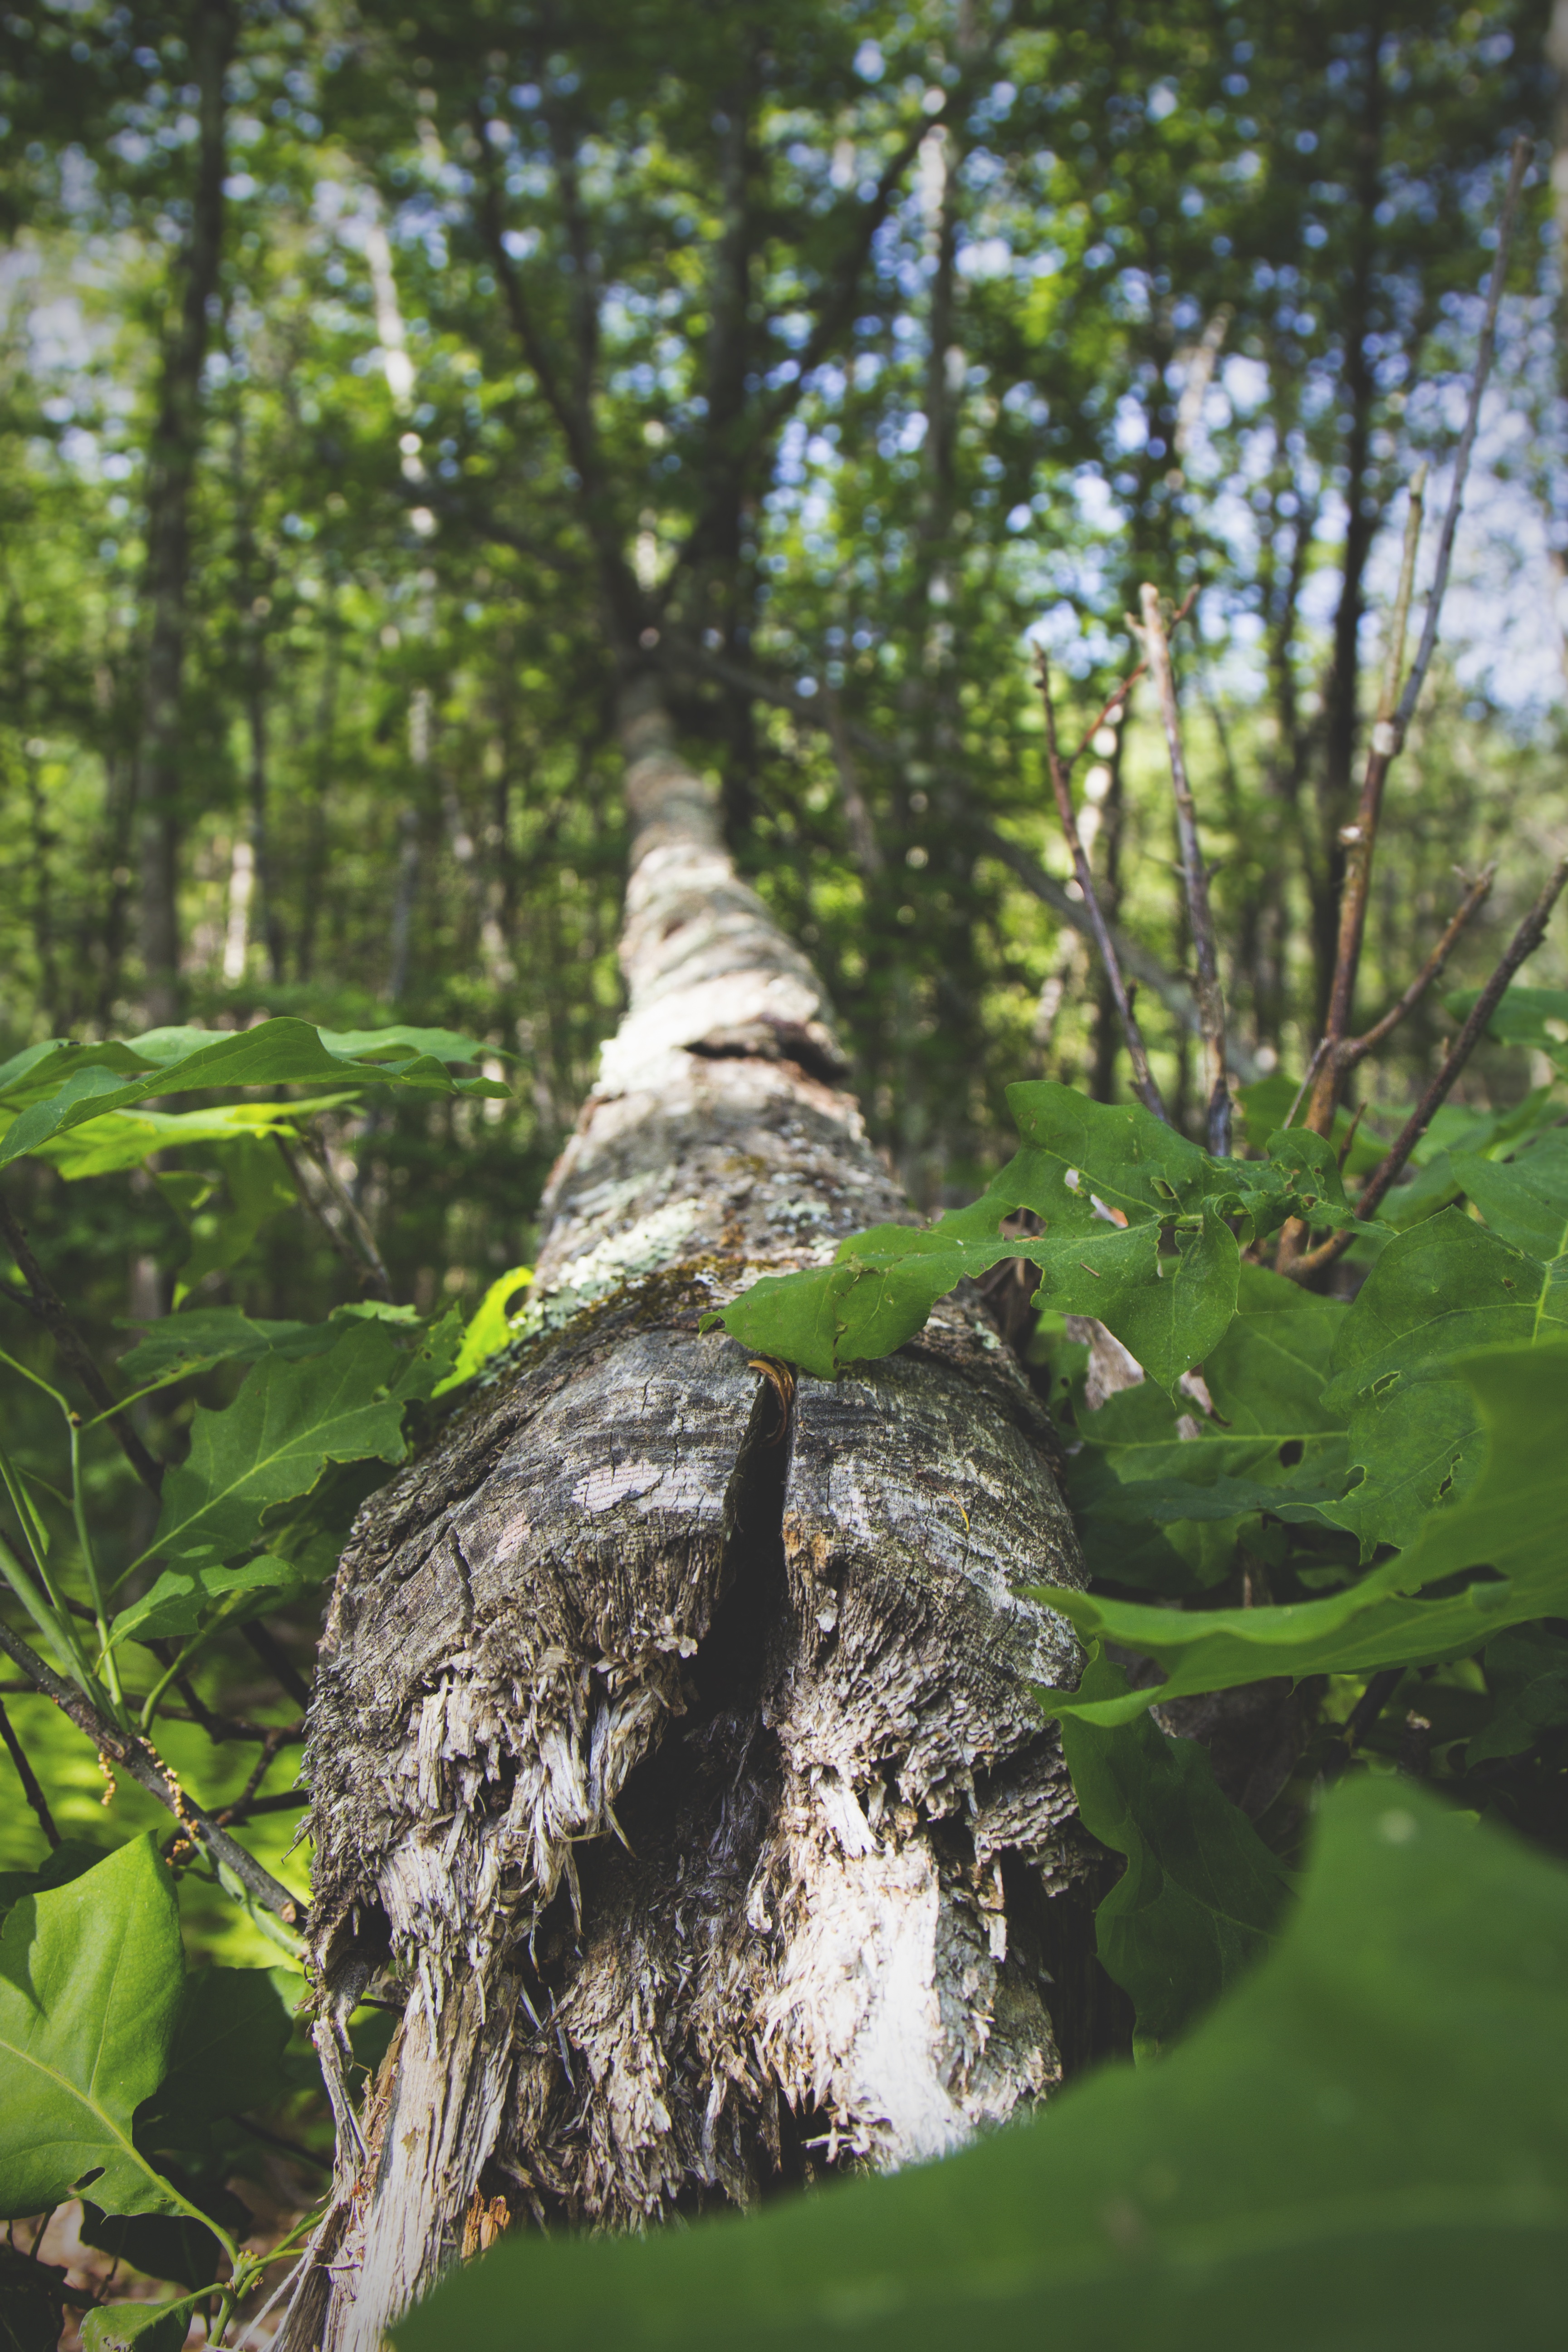
tree, nature, forest, branch, growth, wood, texture, leaf, flower, perspective, trunk, dry, wildlife, green, jungle, natural, fresh, botany, flora, fauna, material, life, surface, weathered, cracked, leaves, vegetation, rainforest, withered, timber, fallen, woodland, habitat, natural environment, woody plant